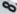
Number: 8